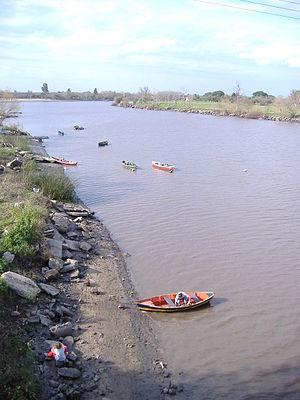
Le Río Gualeguaychú est une rivière d'Argentine qui coule en province d'Entre Ríos. Elle naît dans le centre-est de la province, dans le